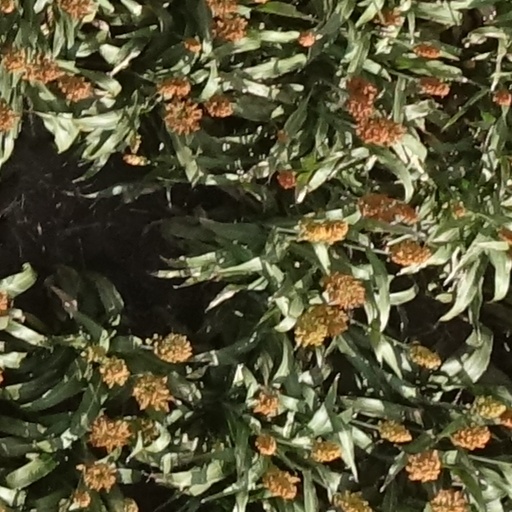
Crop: sorghum